Miskolc Gömöri railway station

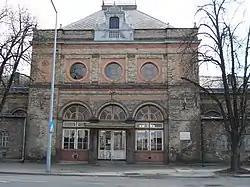
The station

Miskolc–Gömöri railway station, operated by Hungarian State Railways, is the smaller of two railway stations of the city of Miskolc, Hungary.